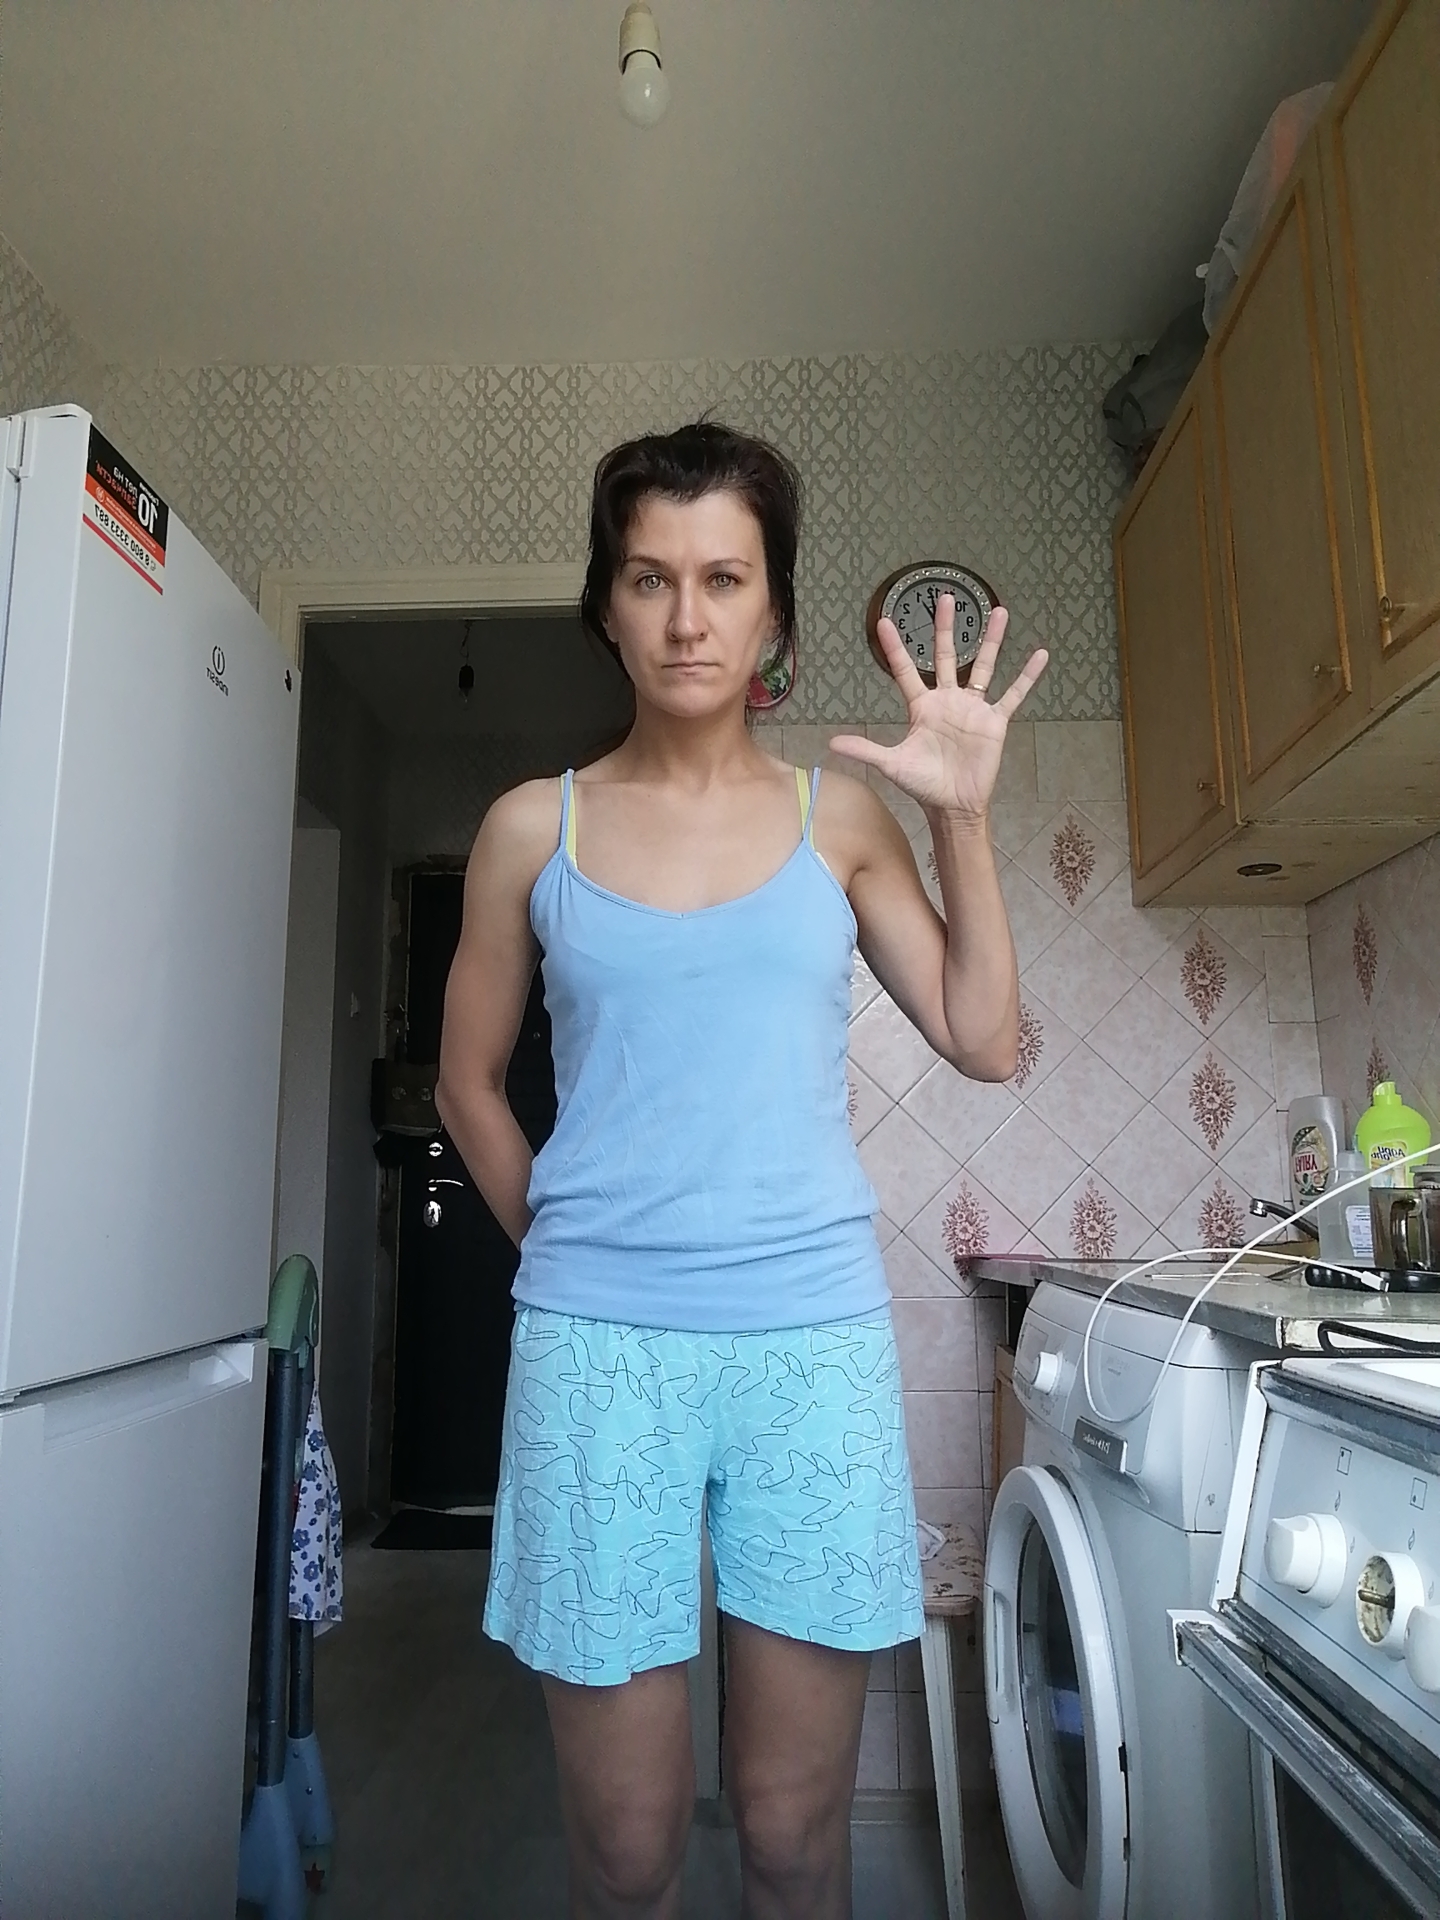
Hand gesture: palm